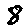
Label: 8